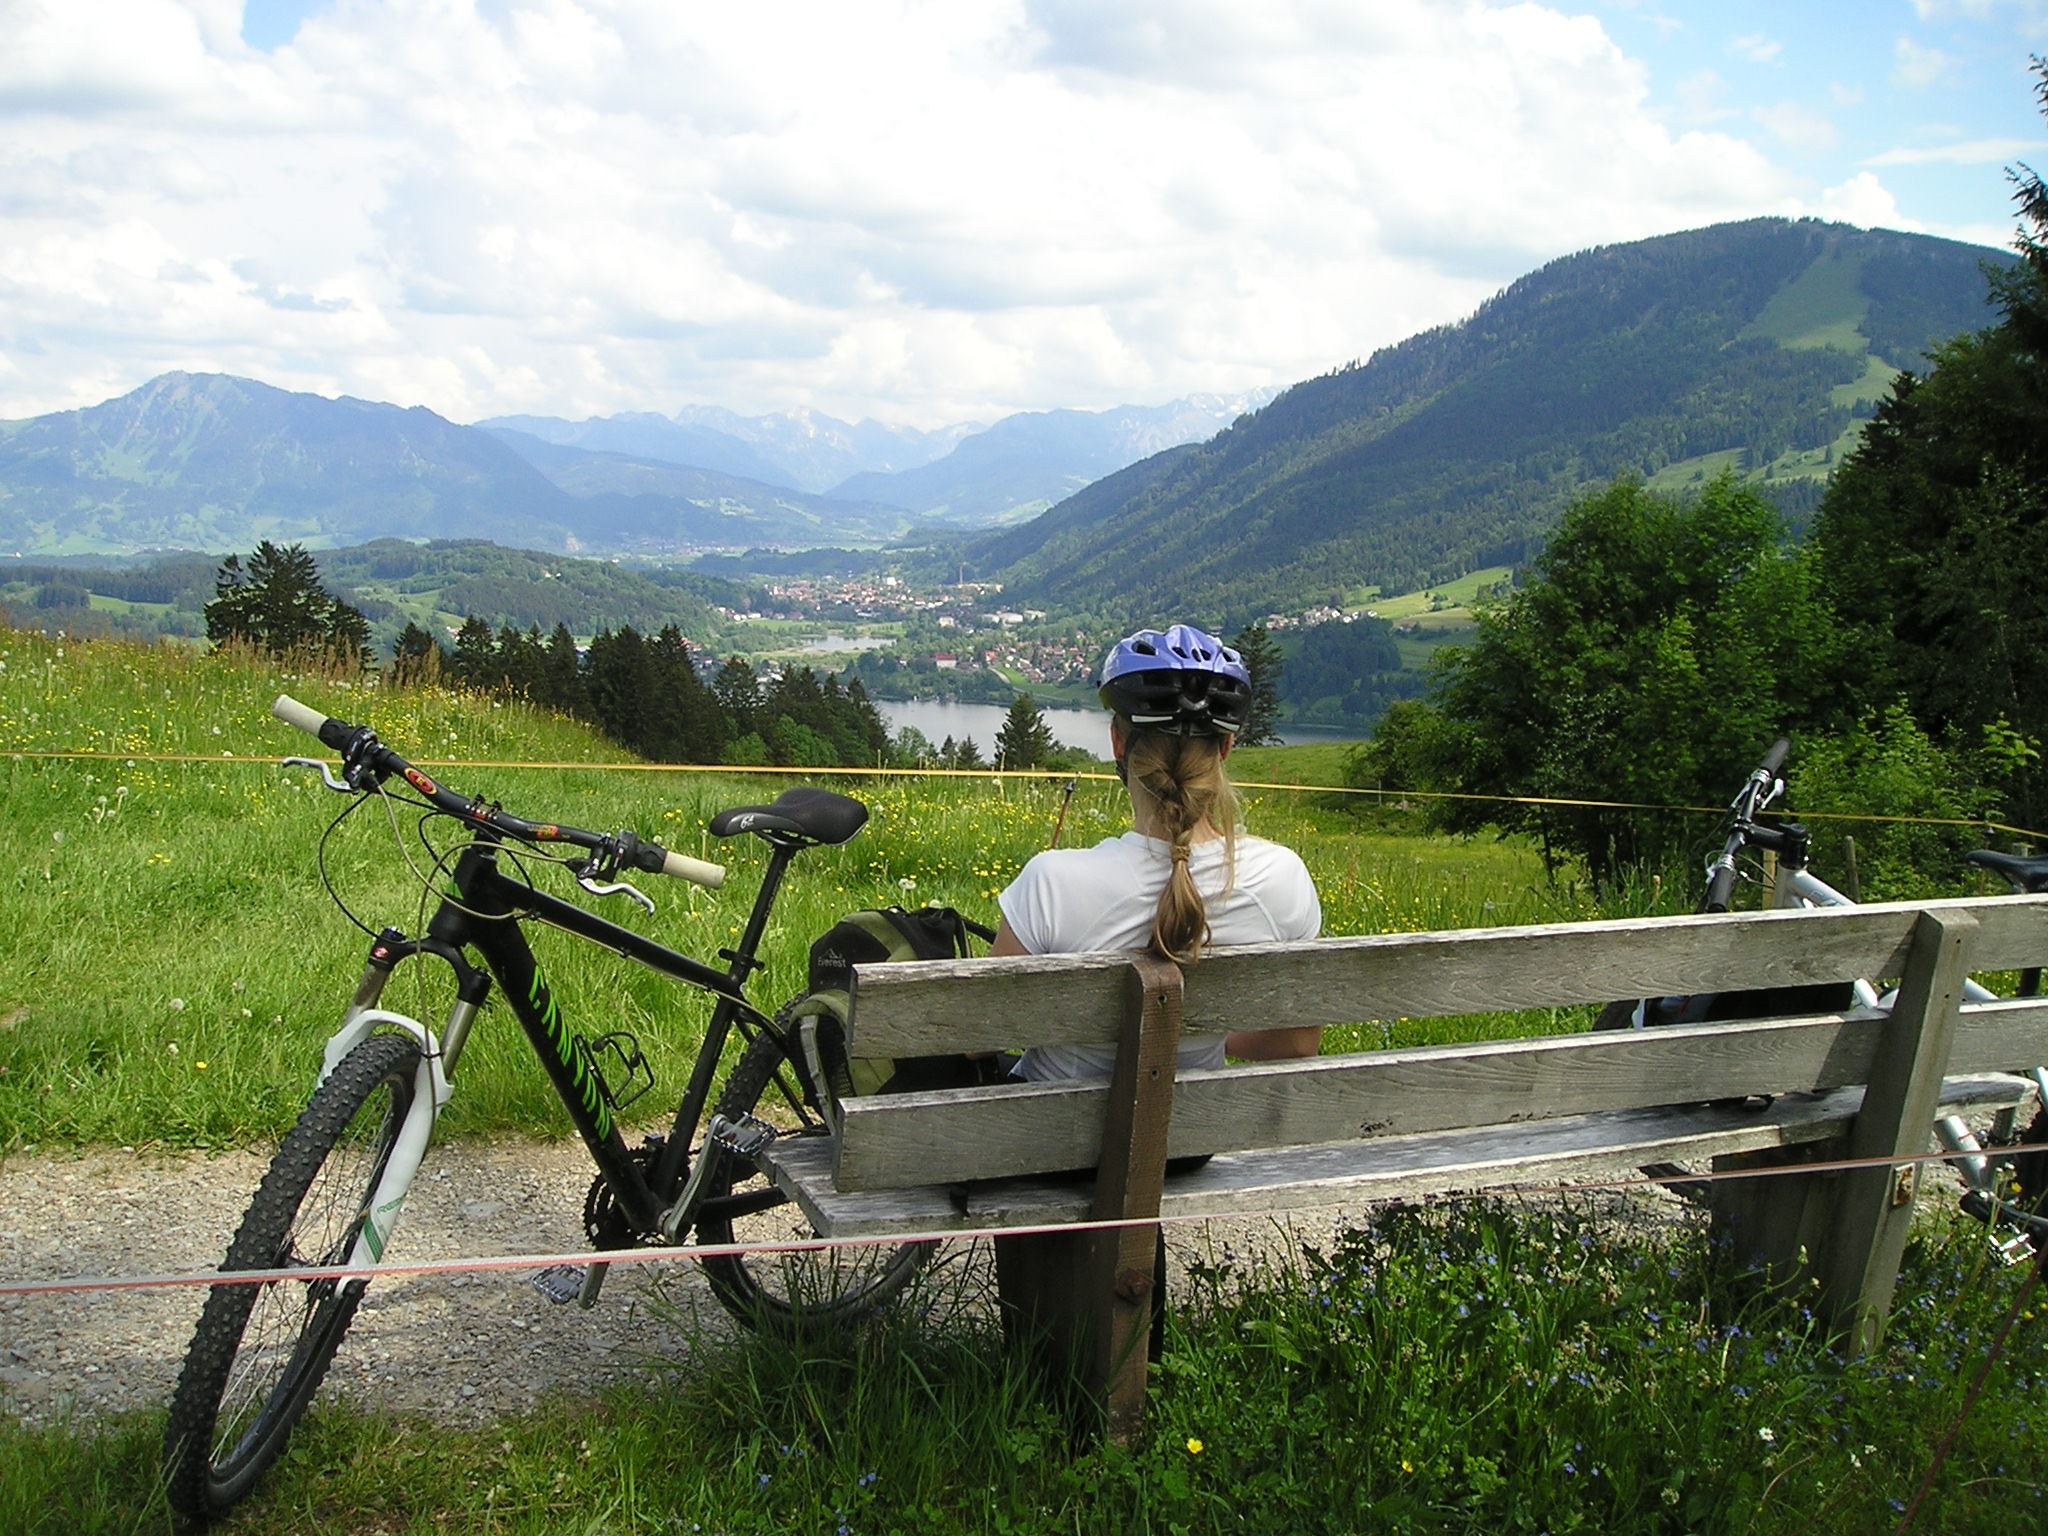
mountain, girl, woman, trail, meadow, view, bicycle, bike, mountain range, vehicle, rest, mountain bike, sit, cycling, bank, tour, mountains, break, away, dolomites, alpsee, rural area, immenstadt, bicycle tour, bike ride, transalp, mountainous landforms, allgau